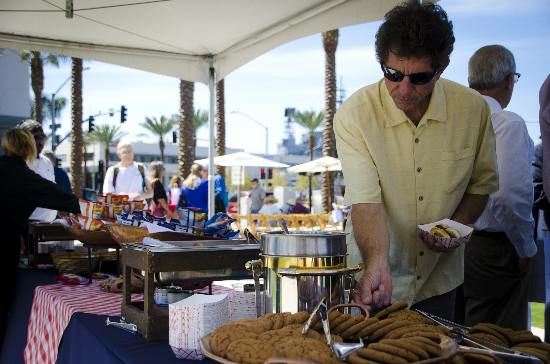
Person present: Yes